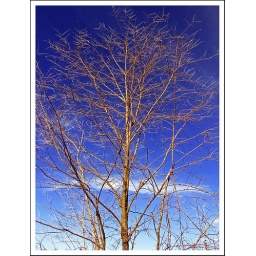
Just a tree against a blue sky and clouds. Simple yet pretty.